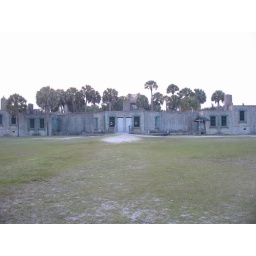
Atalaya is a castle house built in South Carolina in the 1920s in Andalusian style.